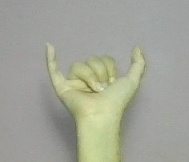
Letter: ya